Bowman House (Wisconsin Dells, Wisconsin)

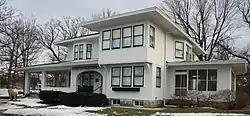
The Bowman House in 2013

The Bowman House is a historic house located at 714 Broadway Street in Wisconsin Dells, Wisconsin. The Prairie School house was built in 1904 for Abram and Alberta Bowman. The house has a Prairie School design, popular at the time due to Frank Lloyd Wright's influence; its distinctive Prairie School elements include a horizontal emphasis and a low roof with wide eaves. Abram Bowman died in 1907, and his daughters Emma and Jennie Bowman inherited the house. Jennie Bowman had the house converted to a vacation home for working women upon her death in 1934. The house remained a vacation home until 1977, when the Dells Country Historical Society converted it to a historic house museum.